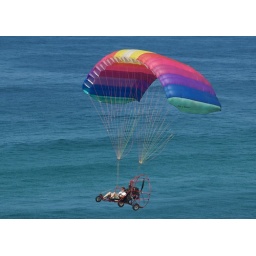
Caught this image on the 11th floor of a condo right on the beach in Panama City Beach.